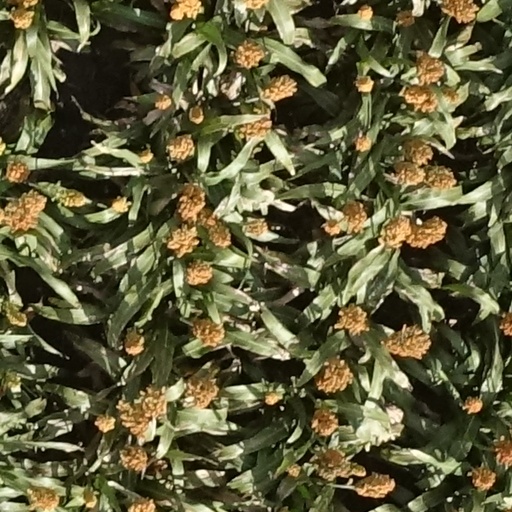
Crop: sorghum